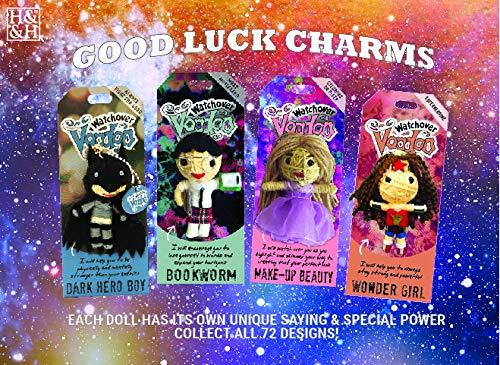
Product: Watchover Voodoo Mascot for Life Novelty
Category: Toys & Games | Dolls & Accessories | Dolls
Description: I will be with you at all times, to bring you luck against the ickyness of everyday life.
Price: $8.07
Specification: ProductDimensions:6.6x2.8x1.5inches|ItemWeight:0.8ounces|ShippingWeight:0.8ounces(Viewshippingratesandpolicies)|DomesticShipping:ItemcanbeshippedwithinU.S.|InternationalShipping:ThisitemcanbeshippedtoselectcountriesoutsideoftheU.S.LearnMore|ASIN:B00KZ1JC8K|Itemmodelnumber:108010066|Manufacturerrecommendedage:14-15years